Answer in natural language. Considering the relative positions, where is white rectangular dining table with respect to stone countertop? Choose between the following options: left or right
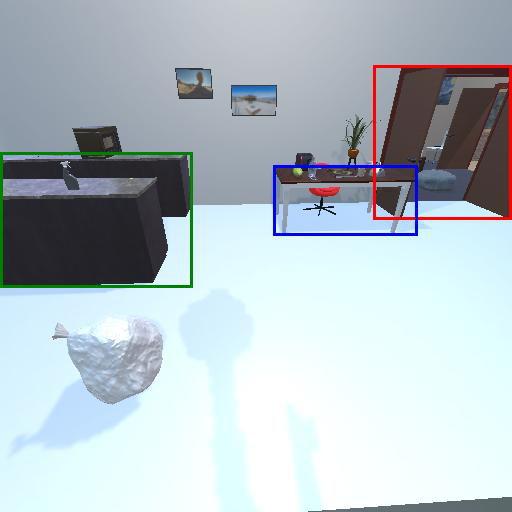
<answer>right</answer>